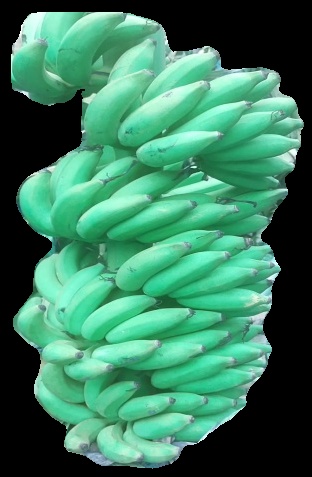
Variety: elakki-bale
Grade: grade1